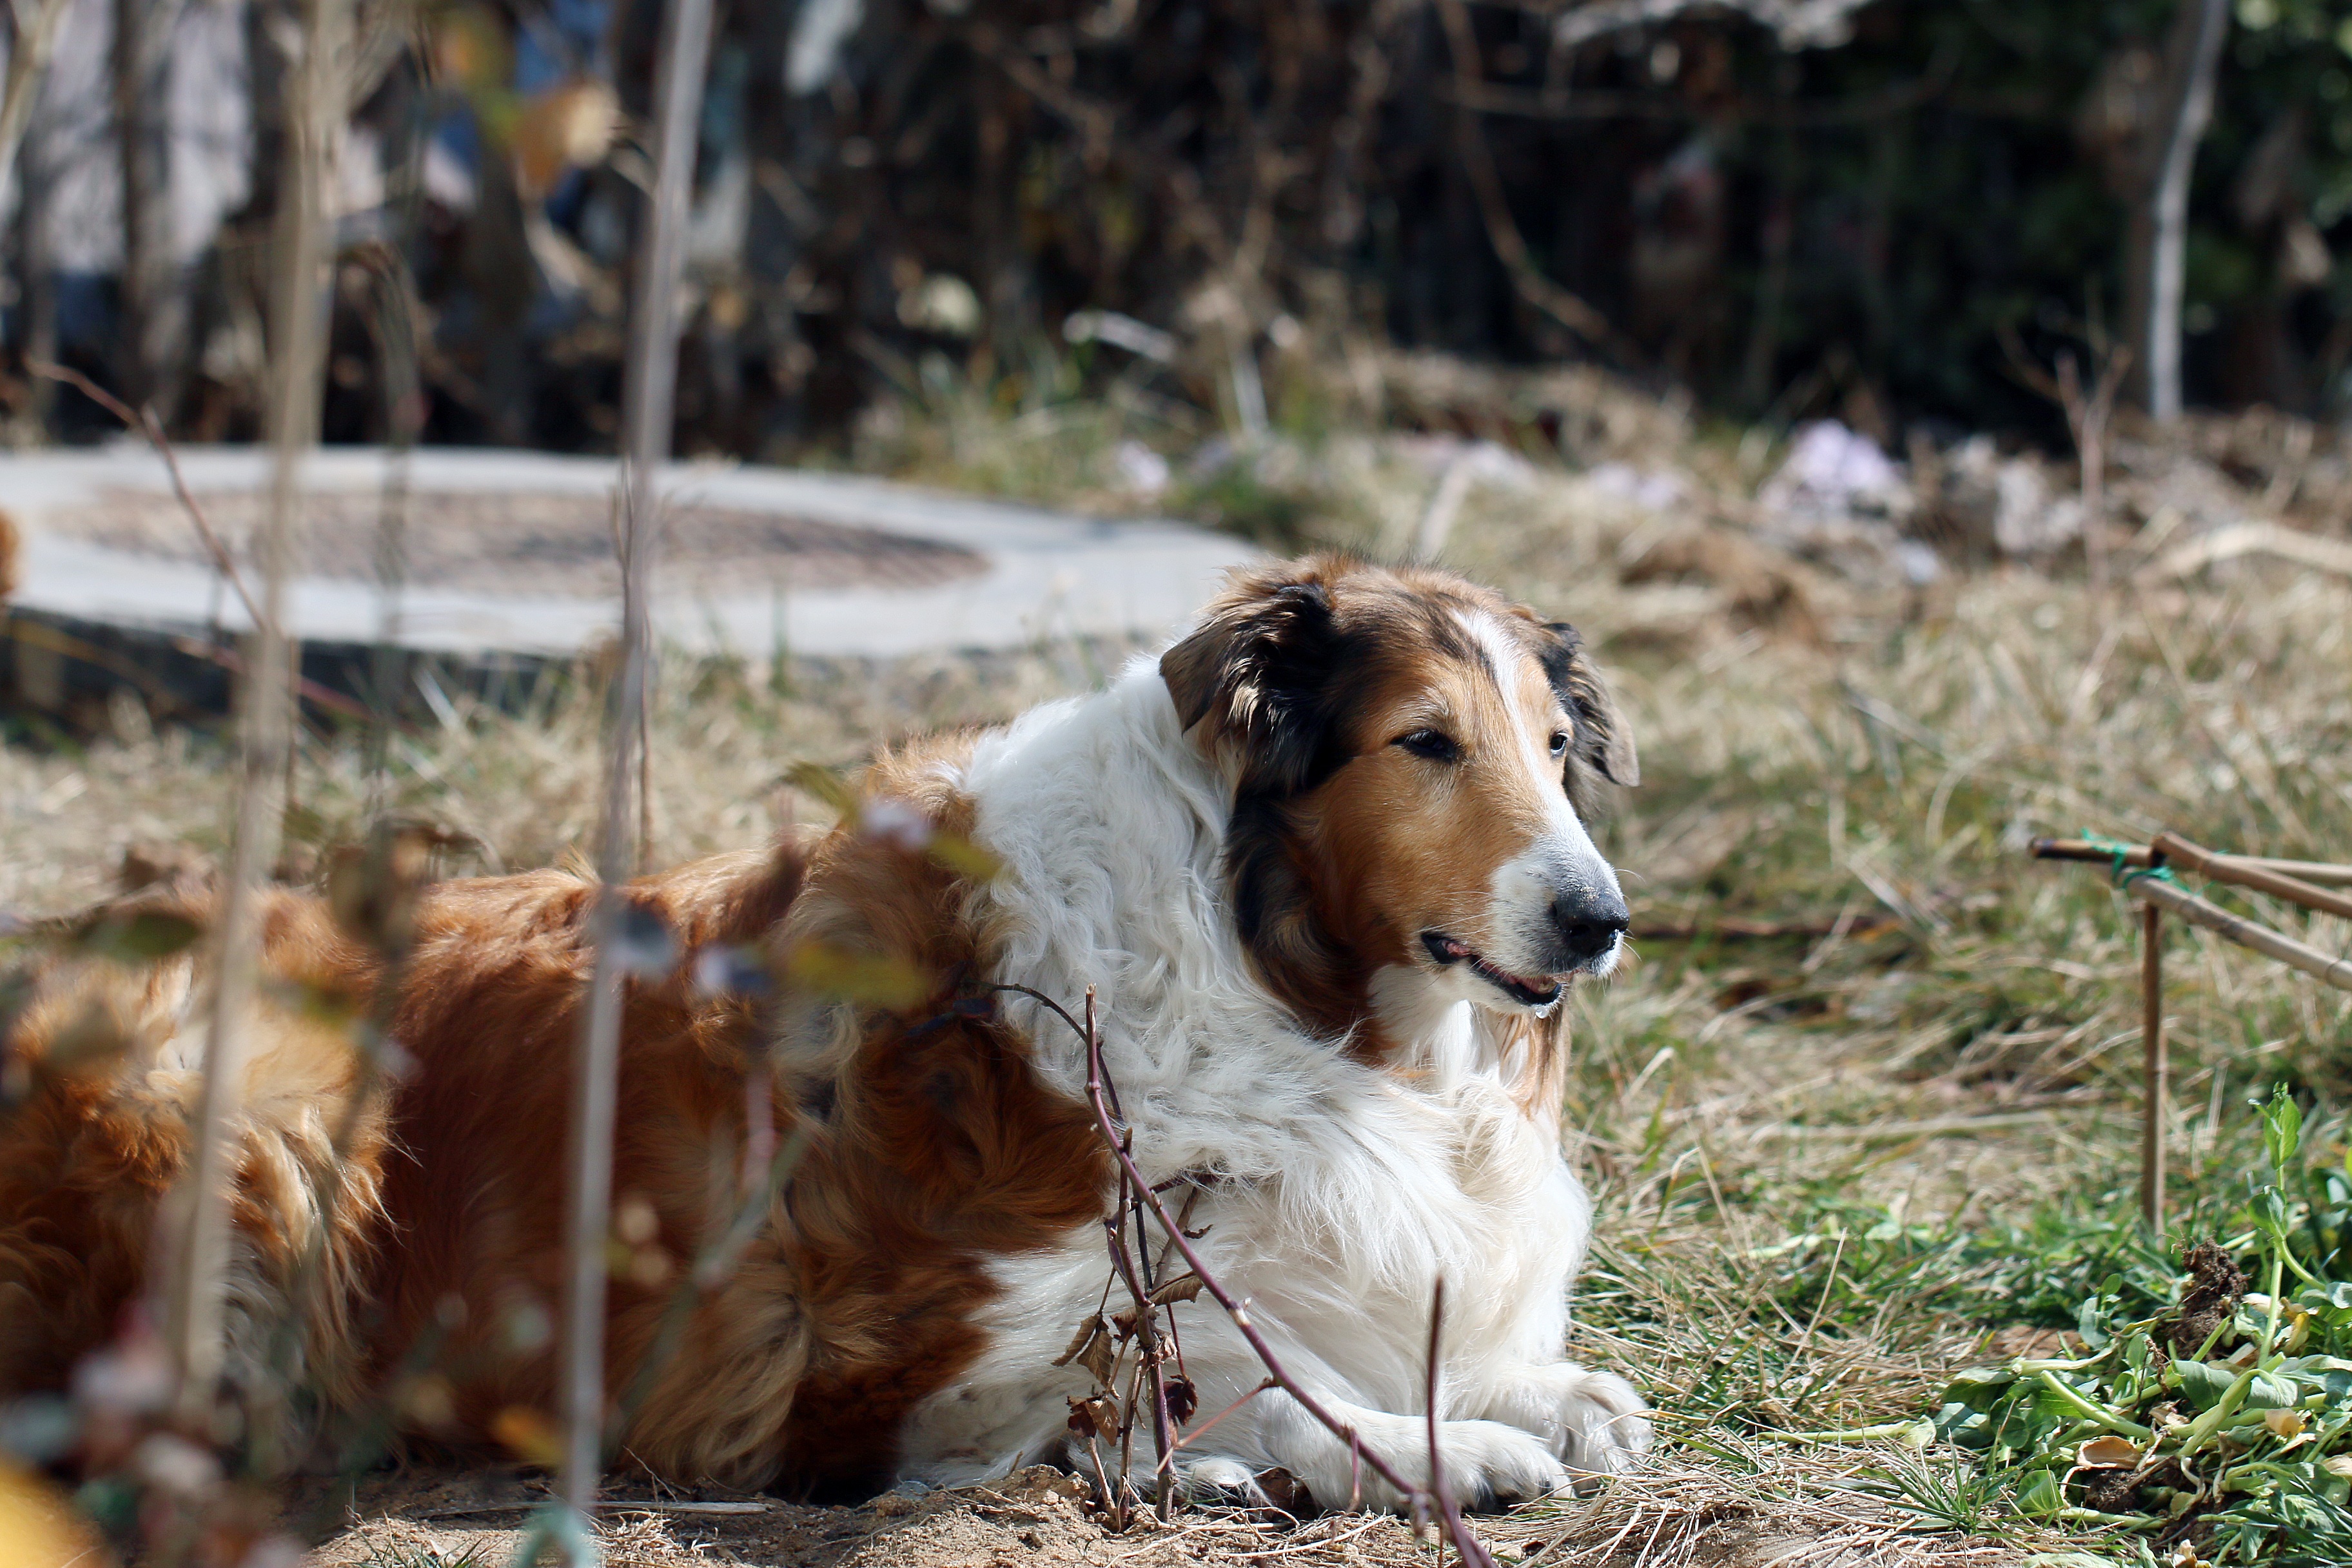
dog, animal, mammal, shepherd, vertebrate, street dog, dog like mammal